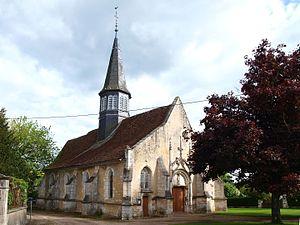
Sementron (Yonne, France)
Sementron est une commune française située dans le département de l'Yonne en région Bourgogne-Franche-Comté.